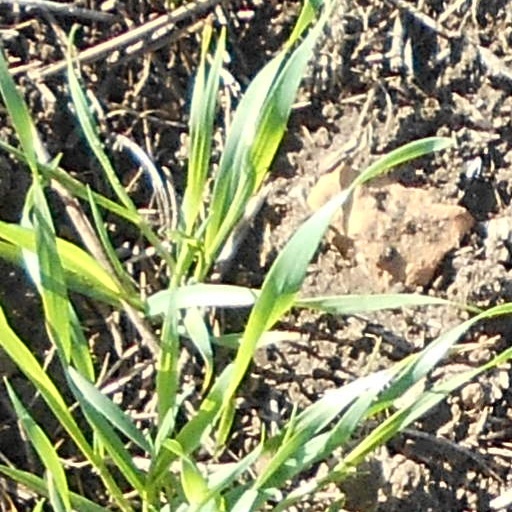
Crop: wheat